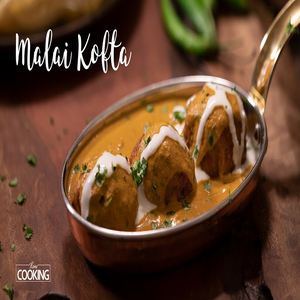
Dish: kofta